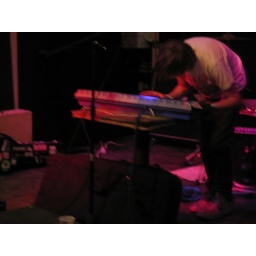
only keyboard (aka noah devore) can sing about shining rainbow seahorse fantasies... and bird flu... in the same set.